Melike Pekel

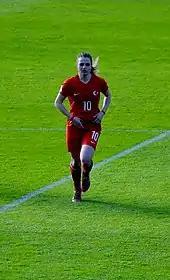
Melike Pekel playing for Turkey national team.

Pekel was called up to the Turkey women's national team, and debuted in the friendly match against Albania on 19 August 2015.